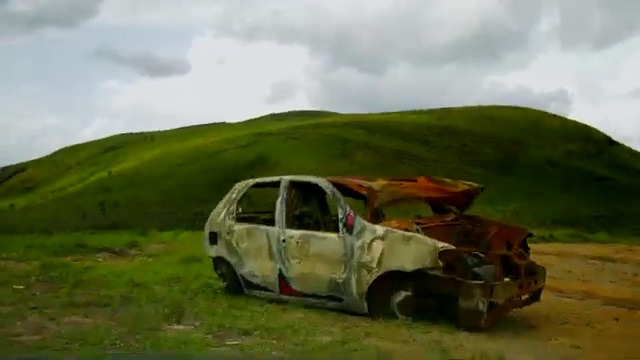
Fire: no
Smoke: no